Sword World RPG

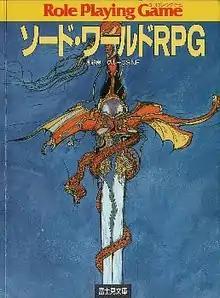
"Sword World RPG" first edition cover. Cover art by Yoshitaka Amano.

is a Japanese tabletop role-playing game created by Group SNE. 10 million copies of the related books including rulebooks, novels and replays have been sold. The game was first published in 1989; the updated edition, known as the "Sword World 2.0", was published in 2008; the current edition "Sword World 2.5" was published in 2018.